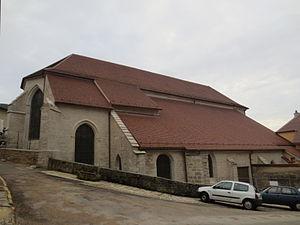
Couvent des Jacobins de Poligny
Le couvent des Jacobins de Poligny est un ancien couvent Jacobins, et une église Notre-Dame de style gothique rayonnant du XIIIᵉ siècle à Poligny dans le Jura en Bourgogne-Franche-Comté. Le couvent est classé aux monuments historiques depuis le 17 août en 1945, et héberge à ce jour le lycée hôtelier Hyacinthe Friant, et la Coopérative Viticole de Poligny du vignoble du Jura.